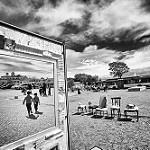
Scene: Outdoor